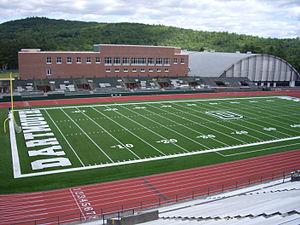
John David Mugglebee né en 1955 à Boston est un ancien joueur et entraîneur américain de football américain
Le Dartmouth College est une université privée du nord-est des États-Unis, située dans la ville de Hanover, dans l'État du New Hampshire. Elle fait partie de l'Ivy League et constitue l'une des neuf universités coloniales fondées avant la Révolution américaine. Elle est l'un des plus anciens établissements d'enseignement supérieur américain et la plus petite de l'Ivy League avec 5 744 étudiants. Créé en 1769 par Eleazar Wheelock, avec des fonds levés partiellement par les efforts d'un prêcheur appelé Samson Occom, le Dartmouth College fonctionne aujourd'hui avec un budget annuel de 629,4 millions de dollars et une dotation de 4,5 milliards de dollars en 2015. Trois écoles spécialisées se trouvent sur son campus : de médecine, d'ingénierie et de commerce. L'université contribue à la vie culturelle de la région avec ses bibliothèques, son musée et son centre Hopkins. Elle affirme son identité grâce à ses traditions étudiantes anciennes et ses nombreuses équipes sportives.